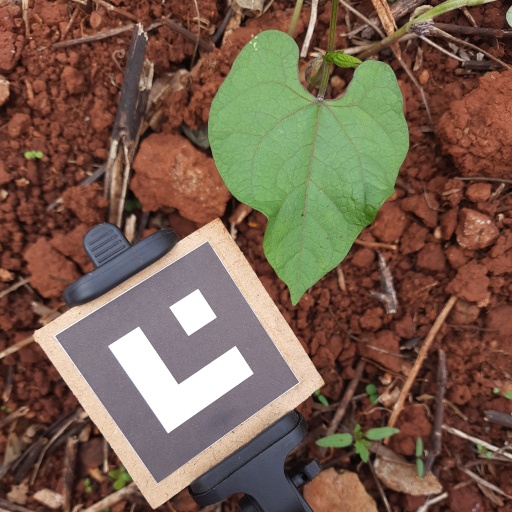
Observations: wavy surface, no eating holes, under shade